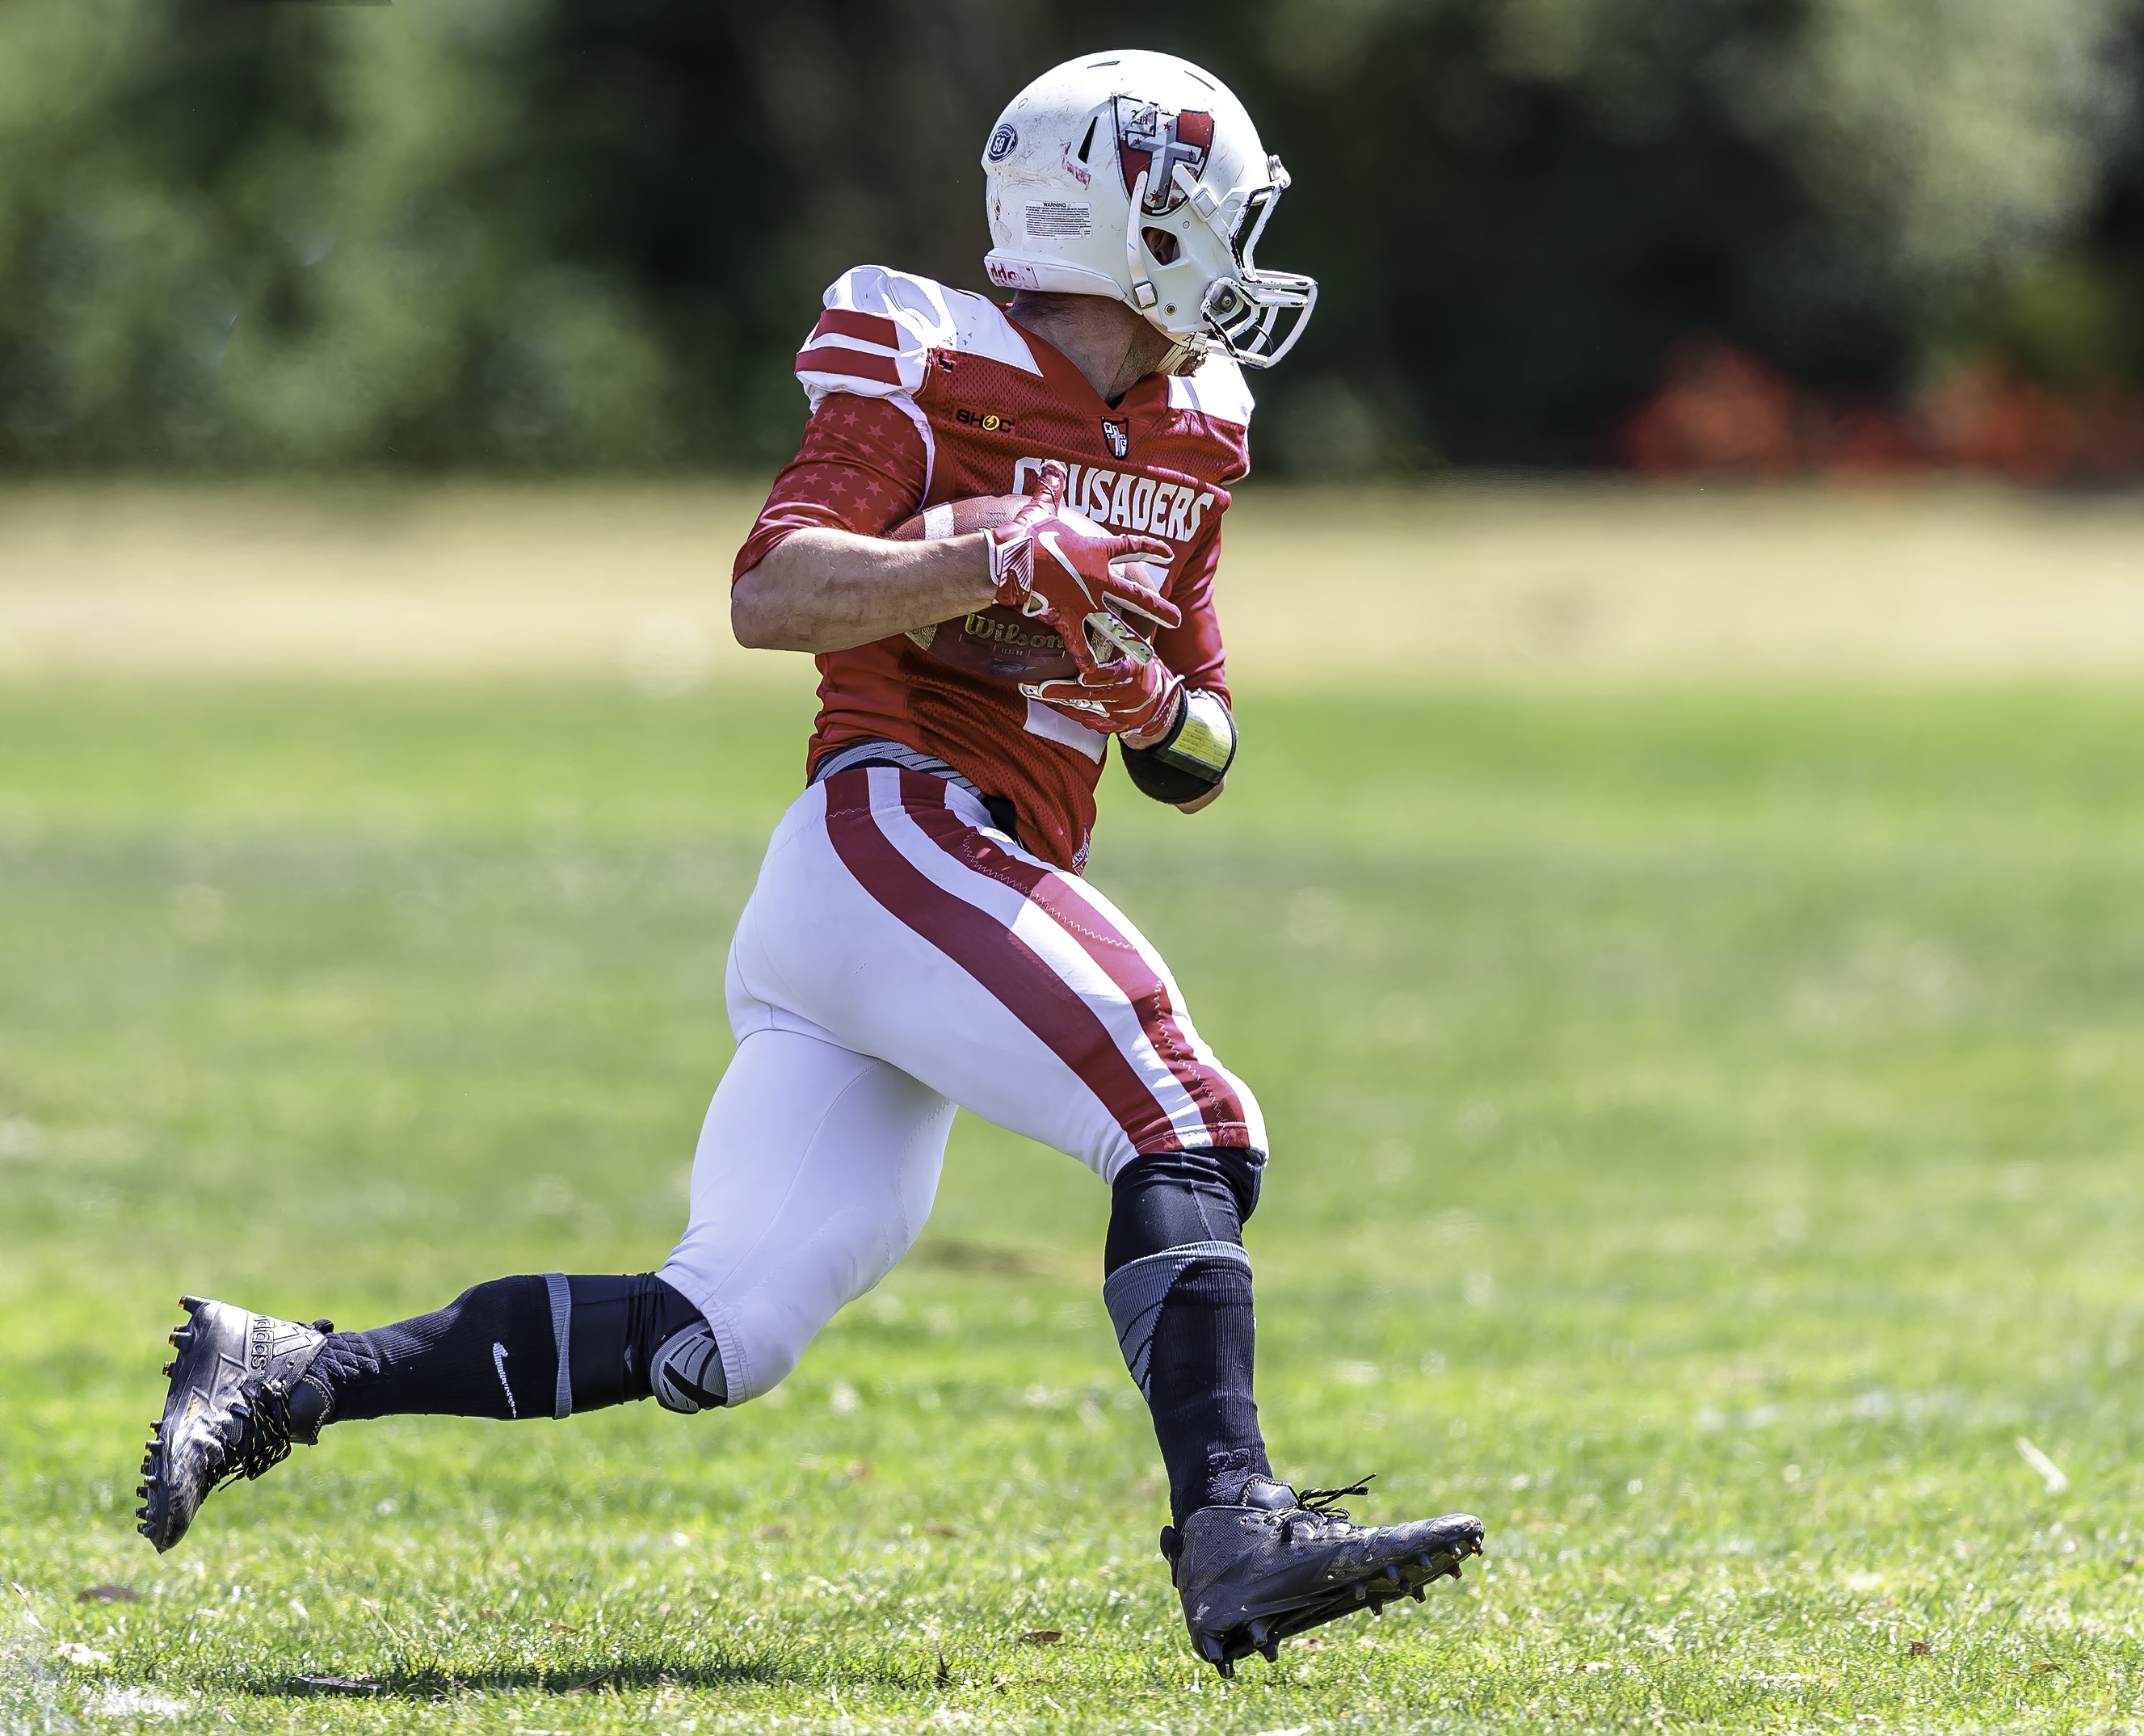
Western Crusaders, gridiron, football, athlete, american football, image, photo, outdoor, player, sport, sports gear, helmet, sports equipment, gridiron football, Sprint football, tournament, Football gear, team sport, football helmet, Football equipment, personal protective equipment, sports, ball game, cleat, competition event, face mask, canadian football, footwear, six man football, football player, grass, championship, games, shoe, team, sport venue, rugby